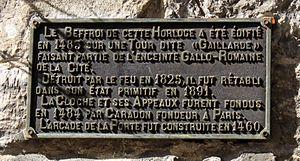
La Tour de l'Horloge est une tour horloge du XVᵉ siècle située au centre piétonnier du vieil Auxerre, en France.